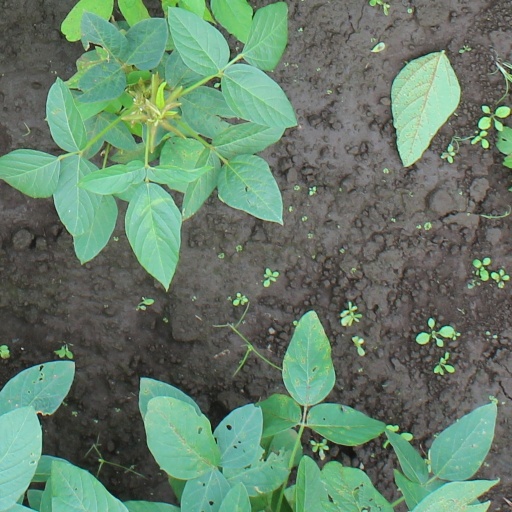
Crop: soybean